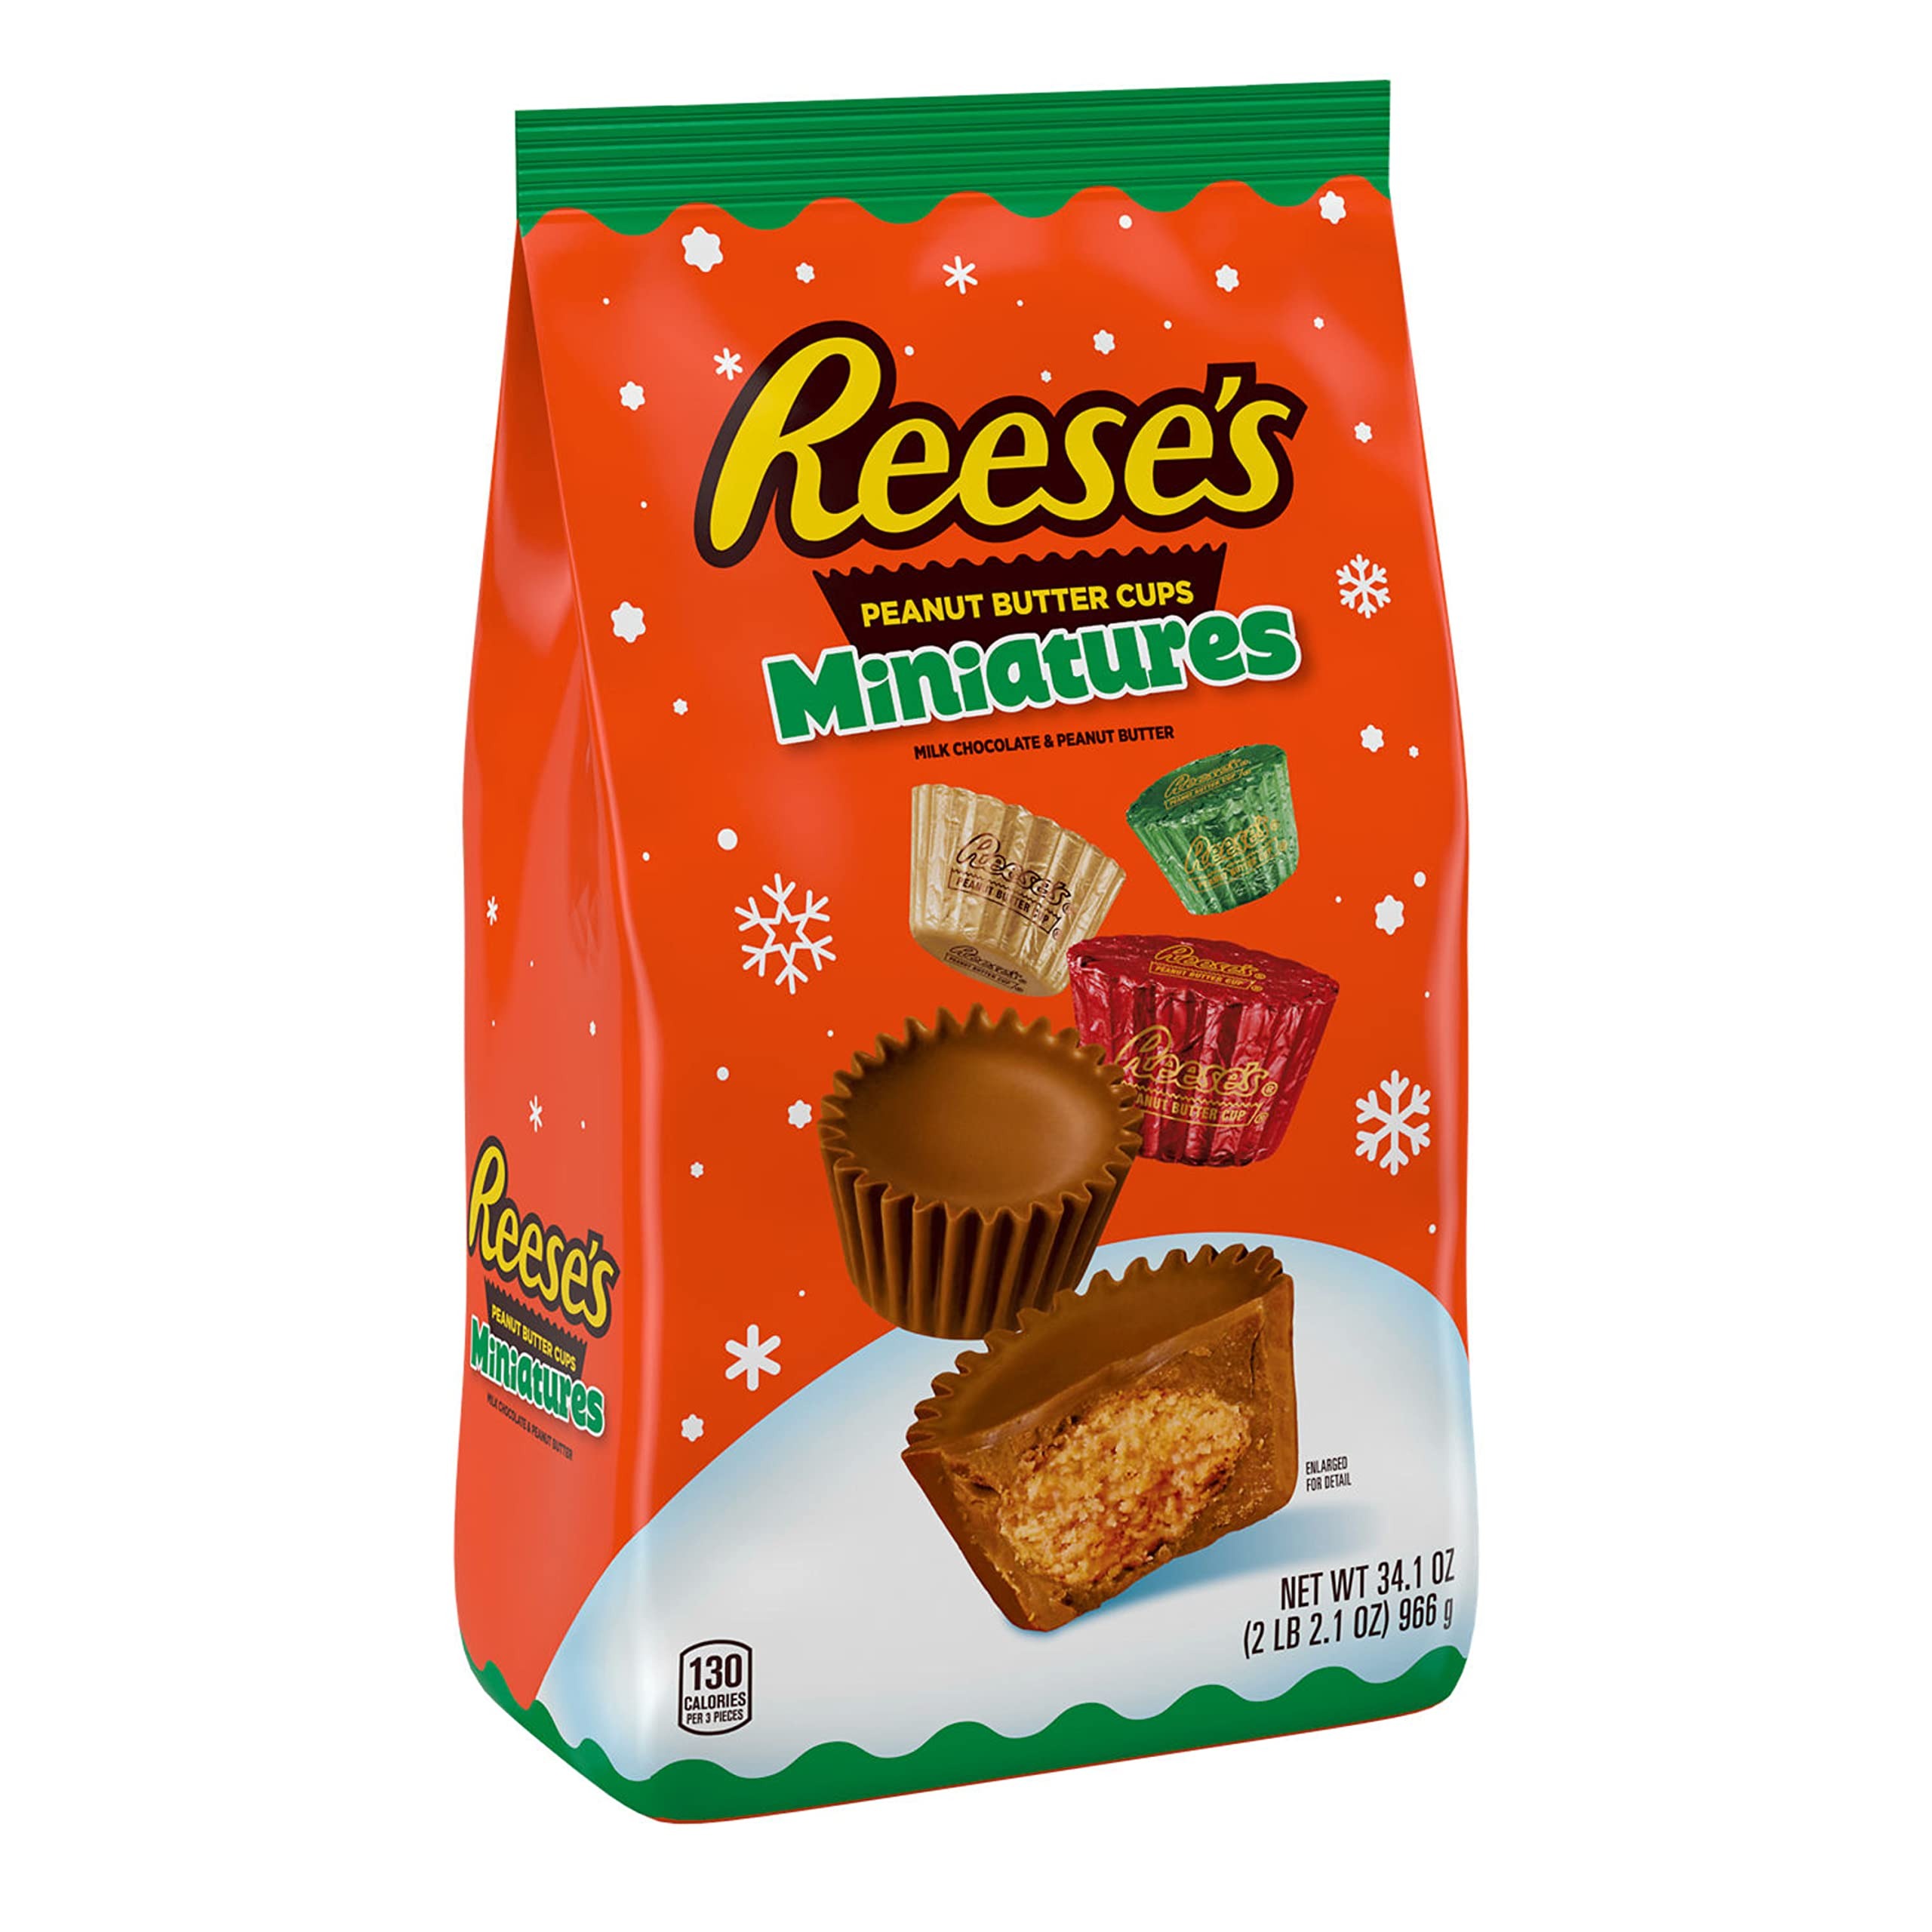
Item Name: REESE'S Miniatures Milk Chocolate Peanut Butter Cups, Christmas Candy Bulk Bag, 34.1 oz
Bullet Point 1: Contains one (1) 34.1-ounce bulk bag of REESE'S Miniatures Milk Chocolate Peanut Butter Cups Candy
Bullet Point 2: Savor the iconic flavors of a milk chocolate REESE'S peanut butter cup during Christmas parties, movie nights and everyday snacking moments during the season
Bullet Point 3: Kosher, individually wrapped and gluten free miniature milk chocolate peanut butter cups wrapped in red, green and gold foils to help you celebrate the holidays
Bullet Point 4: Celebrate New Year's, winter birthdays and date nights with REESE'S peanut butter candies
Bullet Point 5: Make the sweetest stocking stuffers with REESE'S holiday candy and fill Christmas candy jars to the brim for everyone to enjoy these peanut butter chocolate treats
Value: 34.1
Unit: Ounce

Price: 19.98